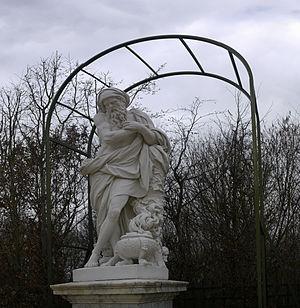
Cet article recense les œuvres d'art dans l'espace public dans le département des Yvelines, en France.